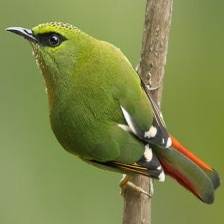
Species: FIRE TAILLED MYZORNIS
Scientific name: MYZORNIS PYRRHOURA